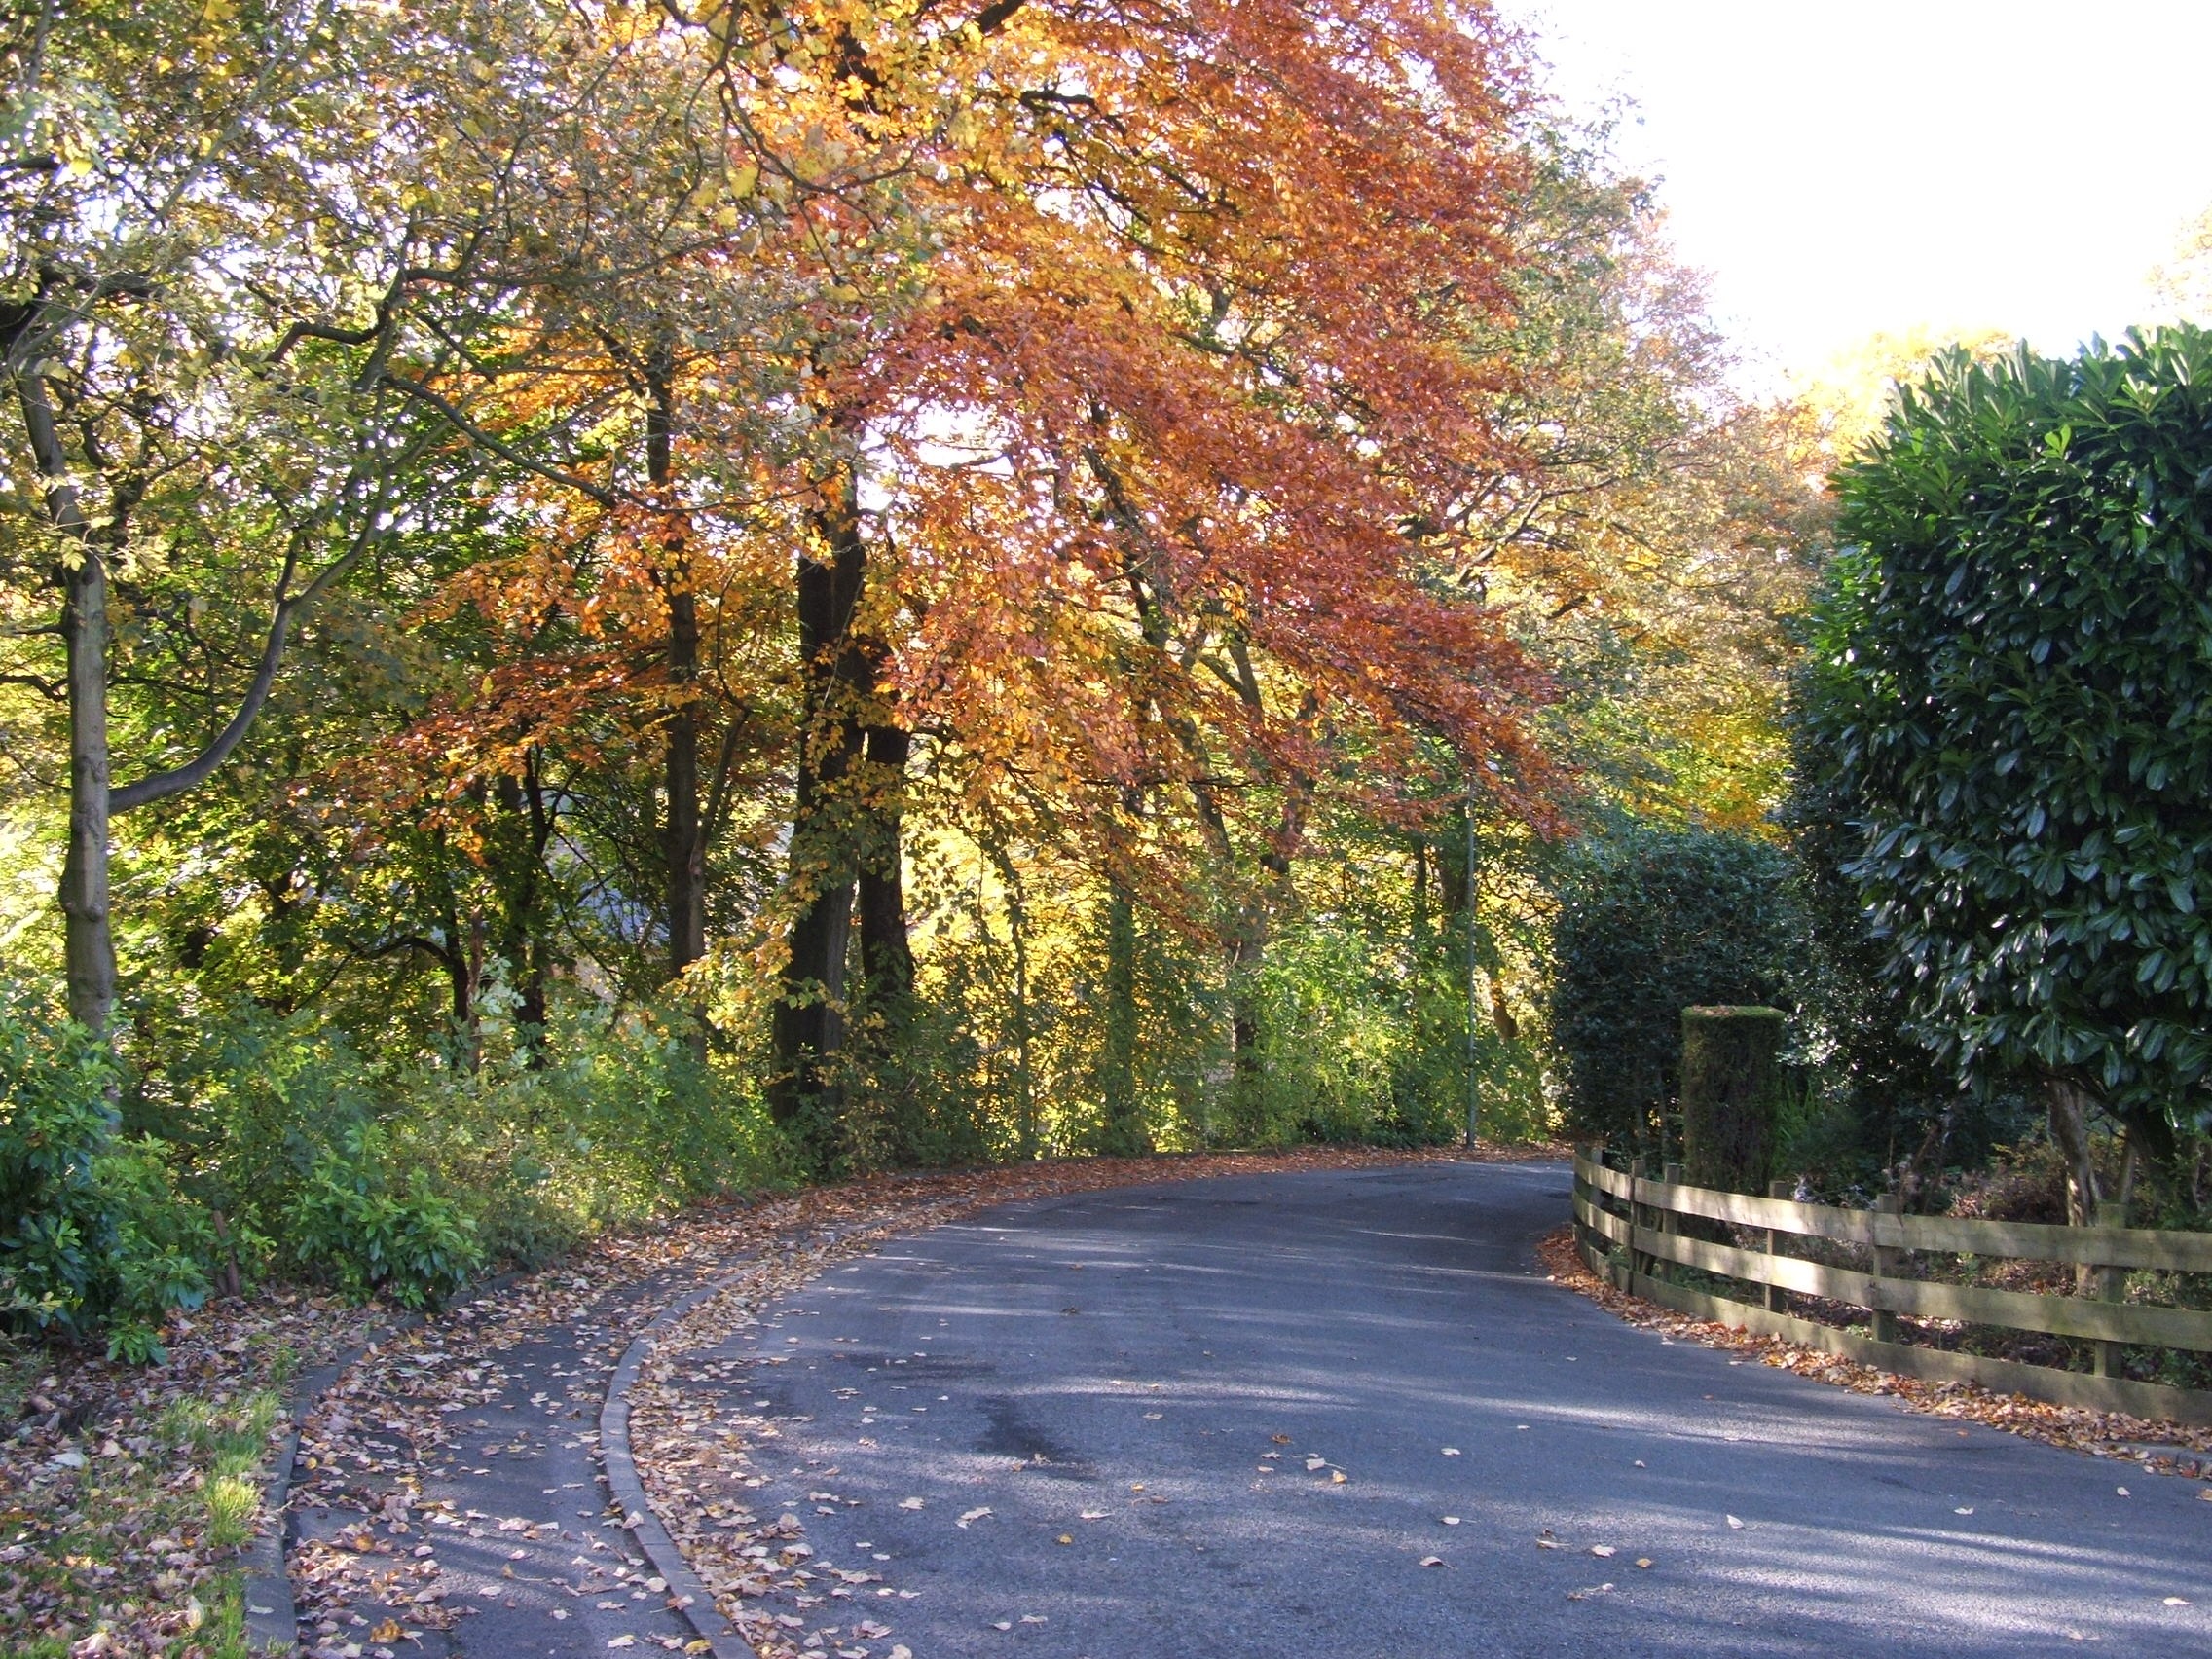
tree, path, cold, plant, road, trail, street, sunlight, leaf, fall, autumn, park, garden, season, trees, leaves, deciduous, woodland, woody plant